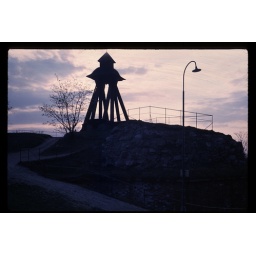
old person and bell near castle